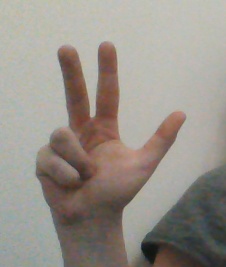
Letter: al